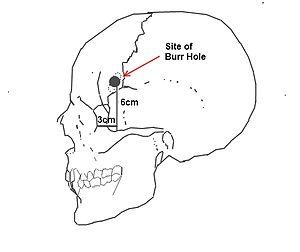
La lobotomie est une opération chirurgicale du cerveau qui consistait à sectionner ou à altérer la substance blanche d’un lobe cérébral. Elle est désormais interdite dans de nombreux pays et n'est plus considérée comme une bonne pratique dans la médecine actuelle.